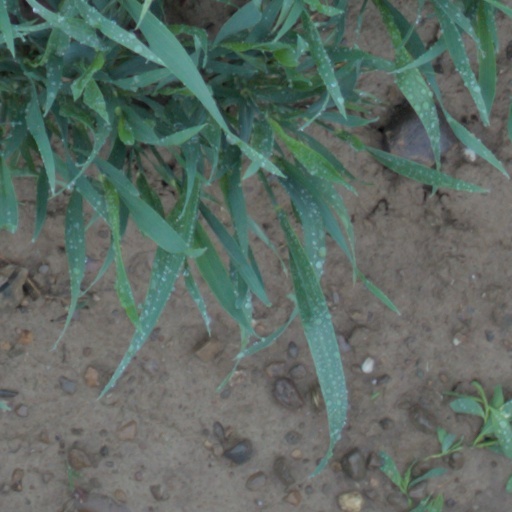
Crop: wheat